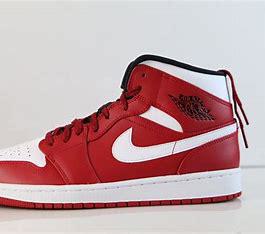
Brand: Nike
Model: Air Jordan 1